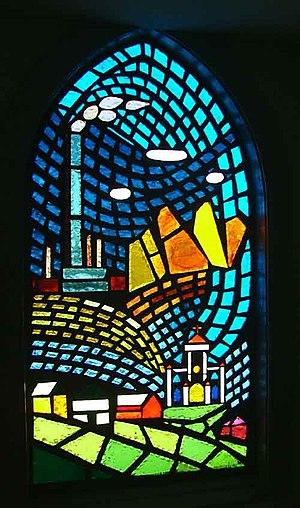
L'Anaconda Smelter Stack, ou la cheminée de l'Anaconda Copper, est une cheminée cylindrique en brique, qui assurait l'évacuation des fumées de la fonderie de Washoe, appartenant à l'Anaconda Copper, près de la ville d'Anaconda, dans le Montana. Le fût est construit sur une fondation en béton et mesure 178,3 m de haut. Le diamètre interne passe de 23 m à la base, à 18 m au sommet, l'épaisseur de la paroi passe de 1,8 à 0,6 m.